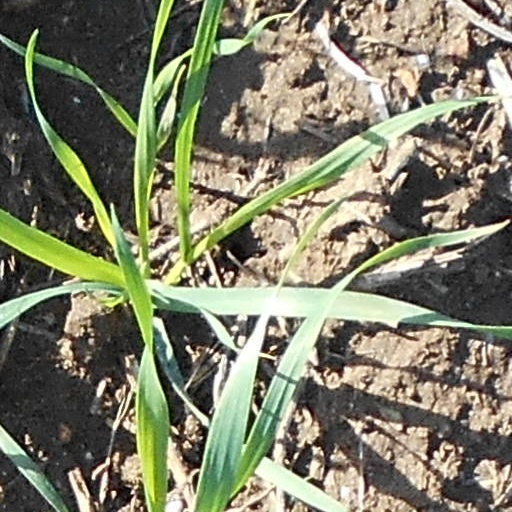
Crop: wheat